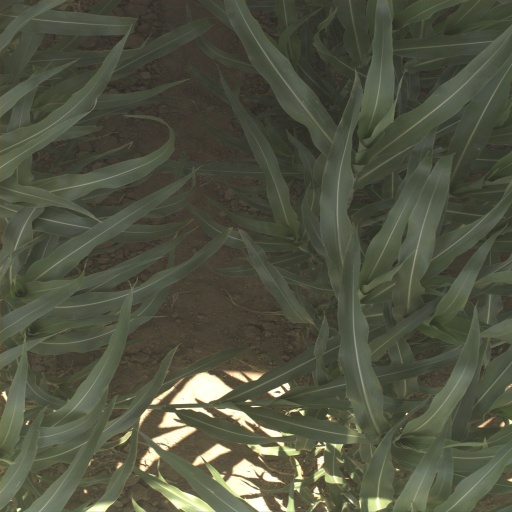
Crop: sorghum